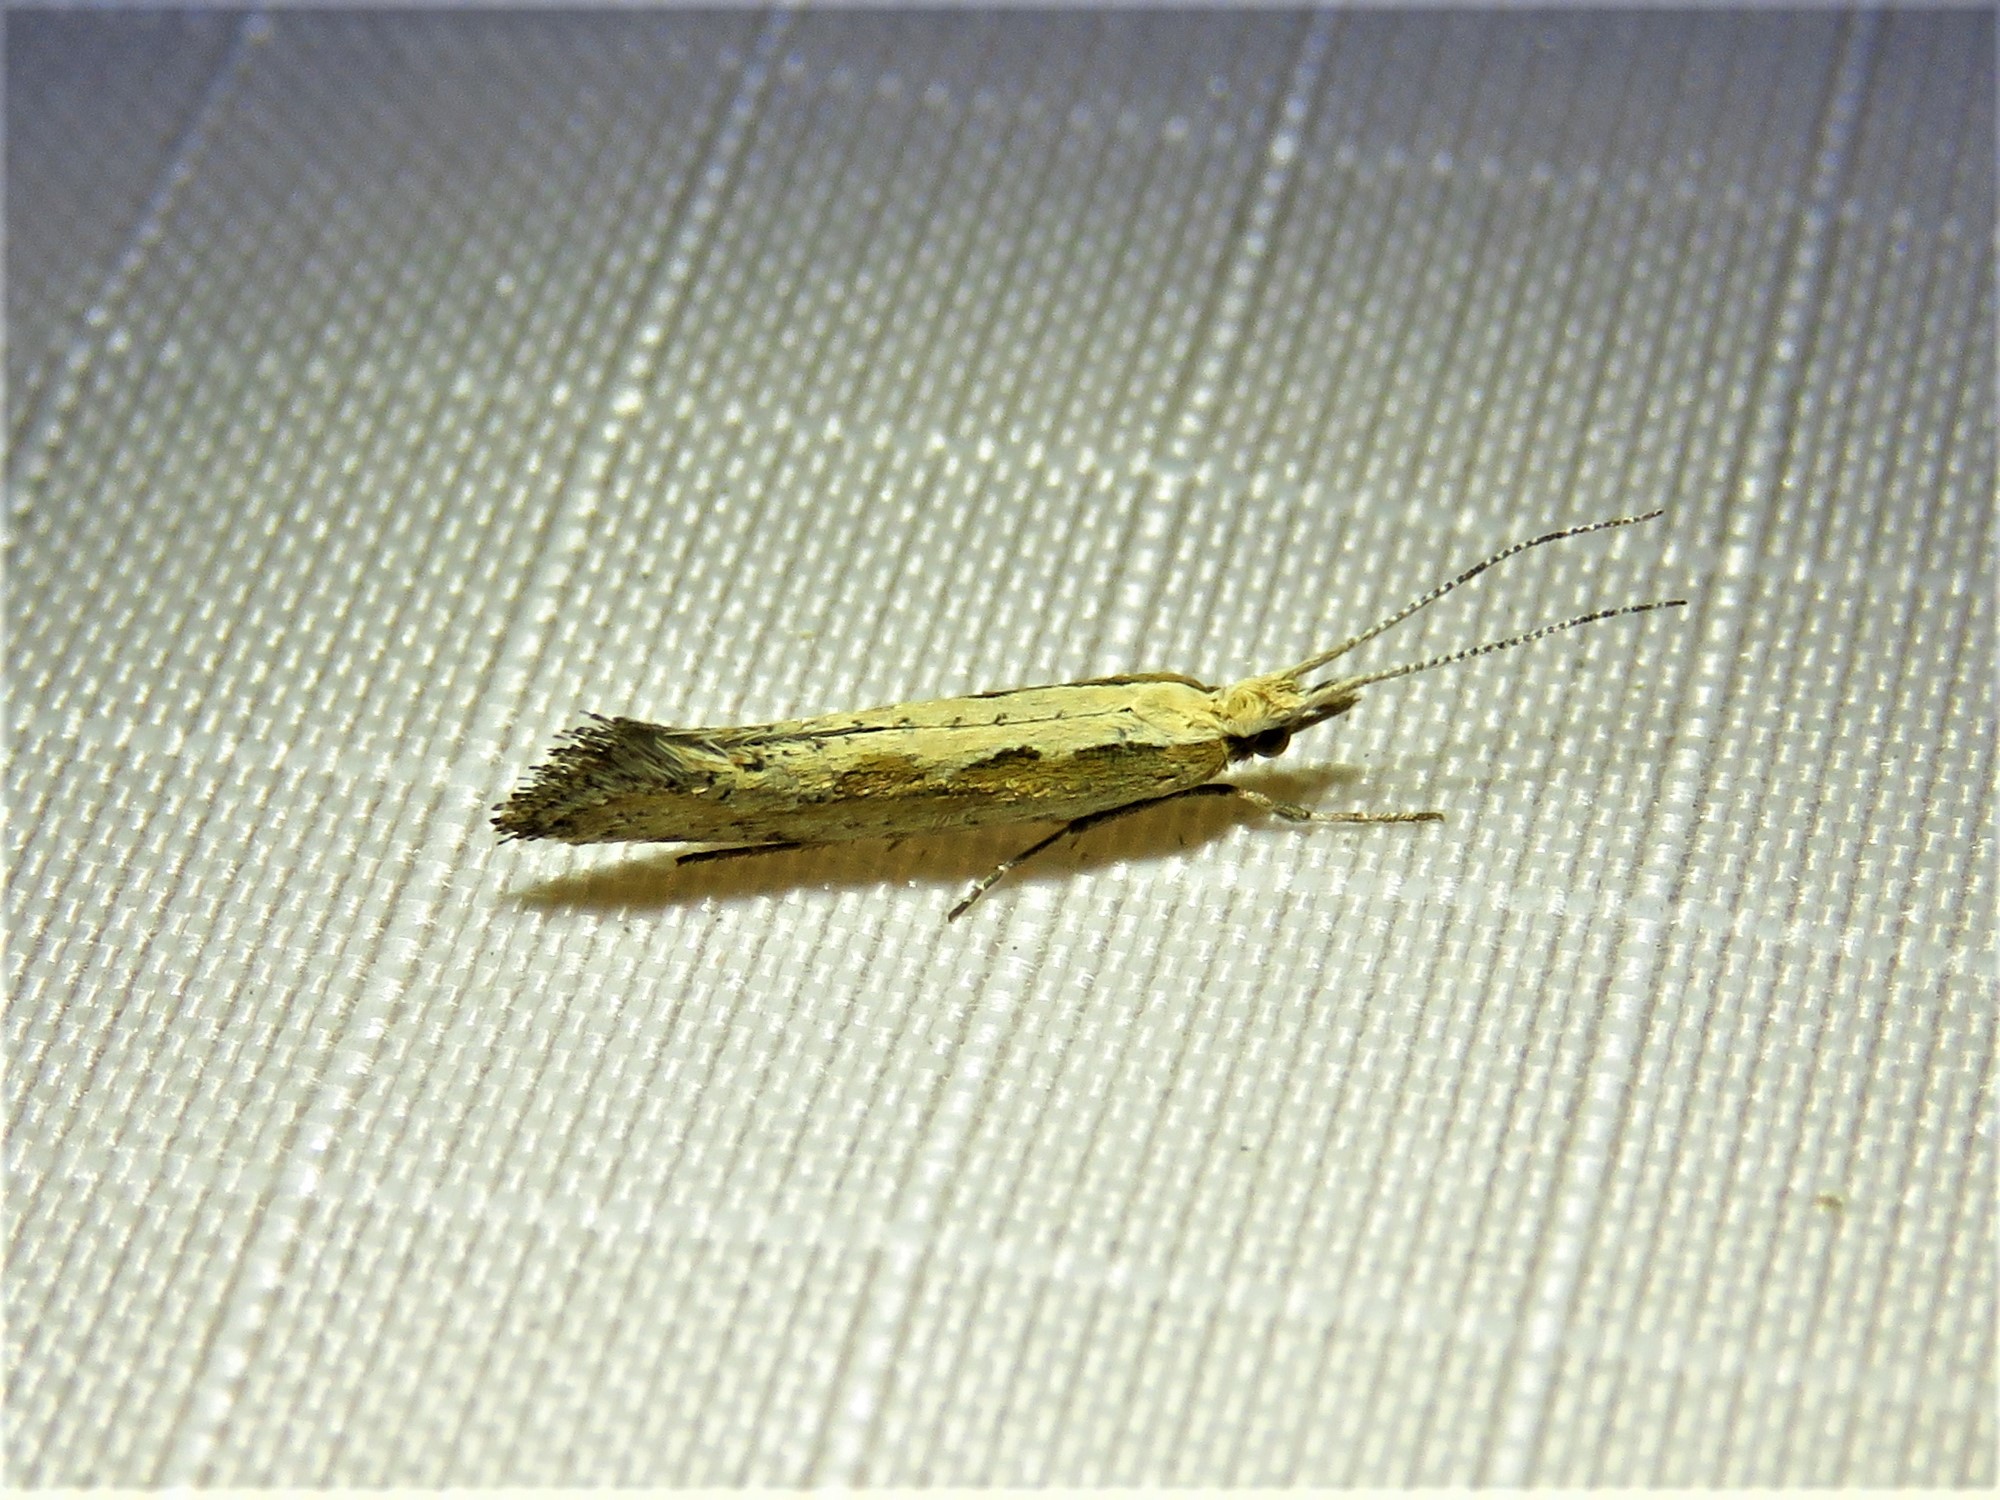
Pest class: diamondback_moth